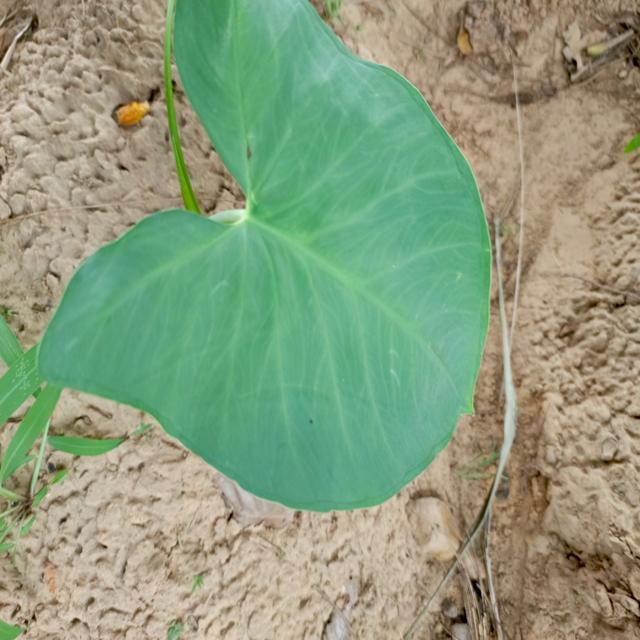
Label: Early_Blight